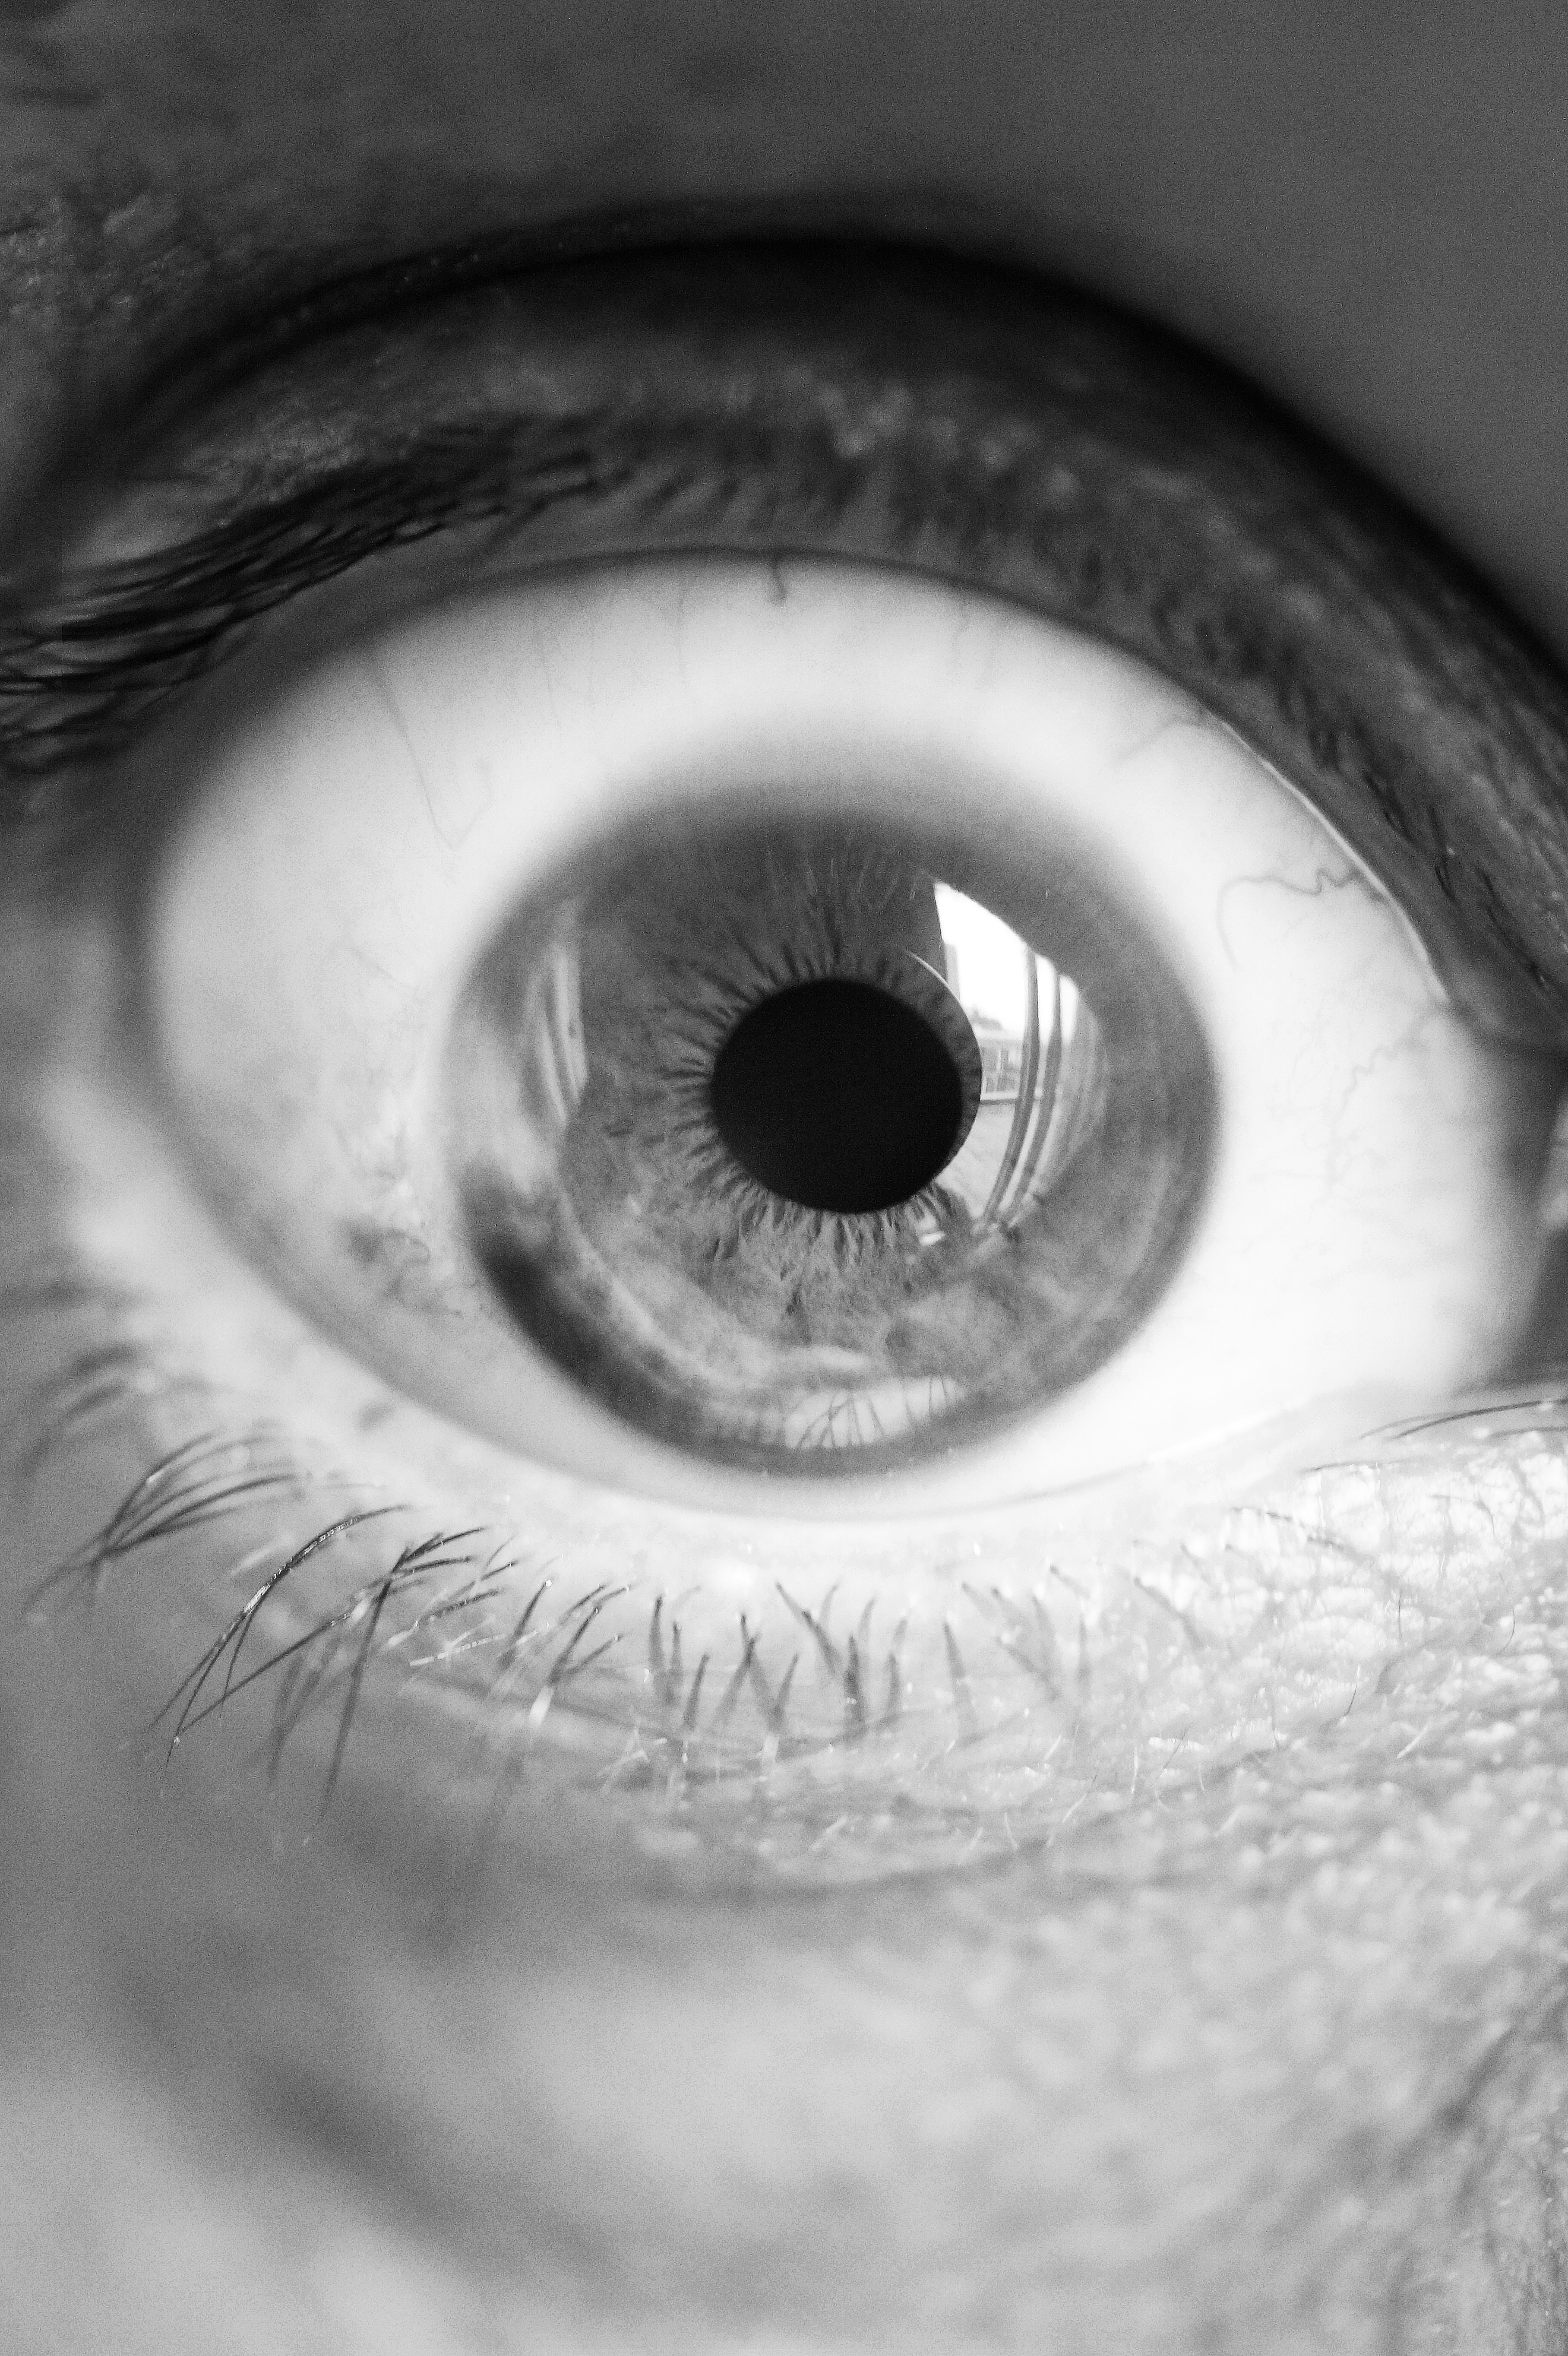
black and white, white, photography, portrait, black, monochrome, mouth, close up, human body, face, nose, iris, eye, head, skin, organ, macro photography, monochrome photography, vision care